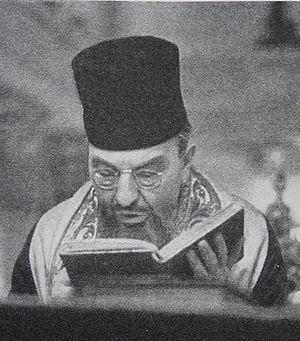
Max Friediger, né le 9 avril 1884 à Budapest et mort le 9 avril 1947 à Copenhague, est un grand-rabbin danois. Fils de Leopold Friediger, commerçant, Max Moses Fridiger fait ses études secondaires dans un lycée de Budapest, puis des études universitaires à l'université de Berlin et rabbiniques au séminaire rabbinique Hildesheimer de Berlin. De 1909 à 1911, il suit les cours d'une école de Talmud Torah à Prague. De 1912 à 1913, il est rabbin à Pohořelice et de 1913 à 1919, à Oderberg. Pendant la Première Guerre mondiale, il est Feldrabbiner dans l'armée austro-hongroise. Le 1ᵉʳ janvier 1920, il prend la fonction de grand-rabbin du Danemark à Copenhague, en remplacement de Max Schornstein. Il arrive à Copenhague dans une période marquée par le souvenir de l'affrontement entre ses deux prédécesseurs et caractérisée par le clivage au sein de la communauté juive danoise entre les « Vikings », assimilés, danophones et conservateurs, d'une part, et les « Russes », plus pauvres, parlant mal danois et souvent bundistes ou sionistes d'autre part.